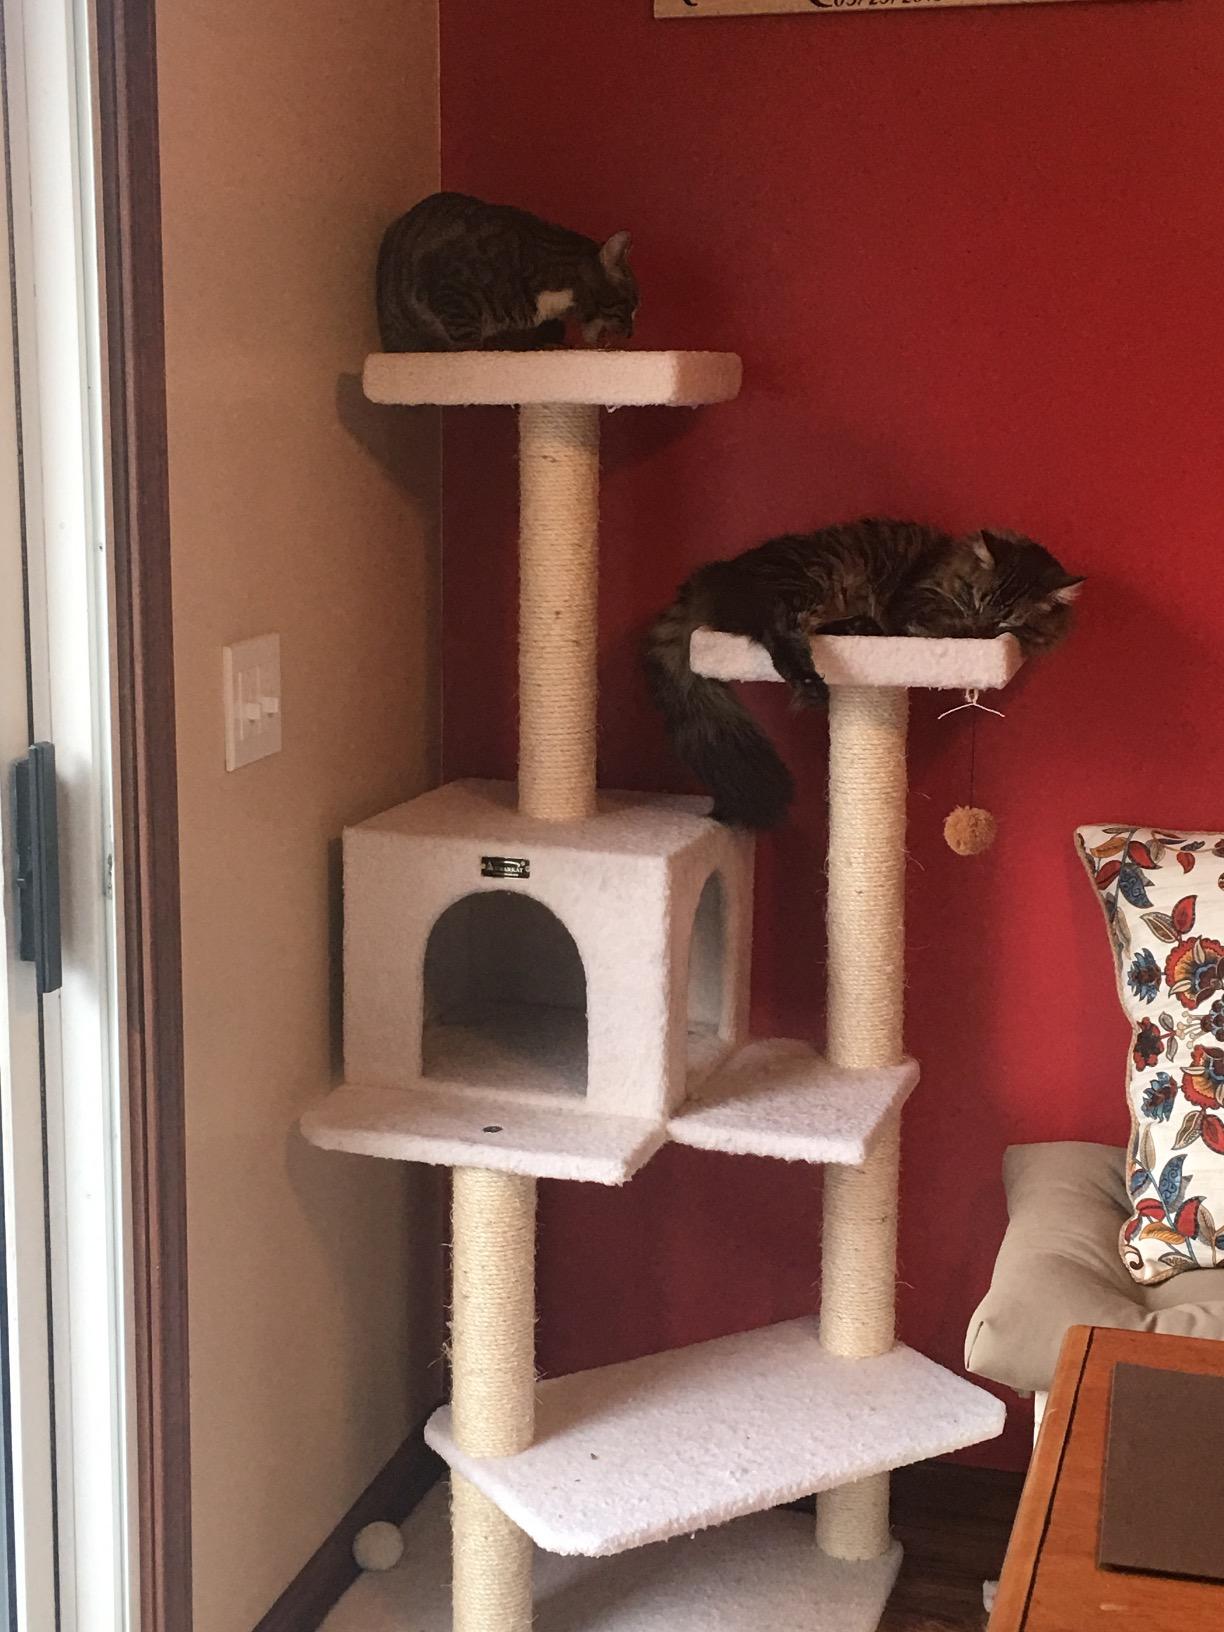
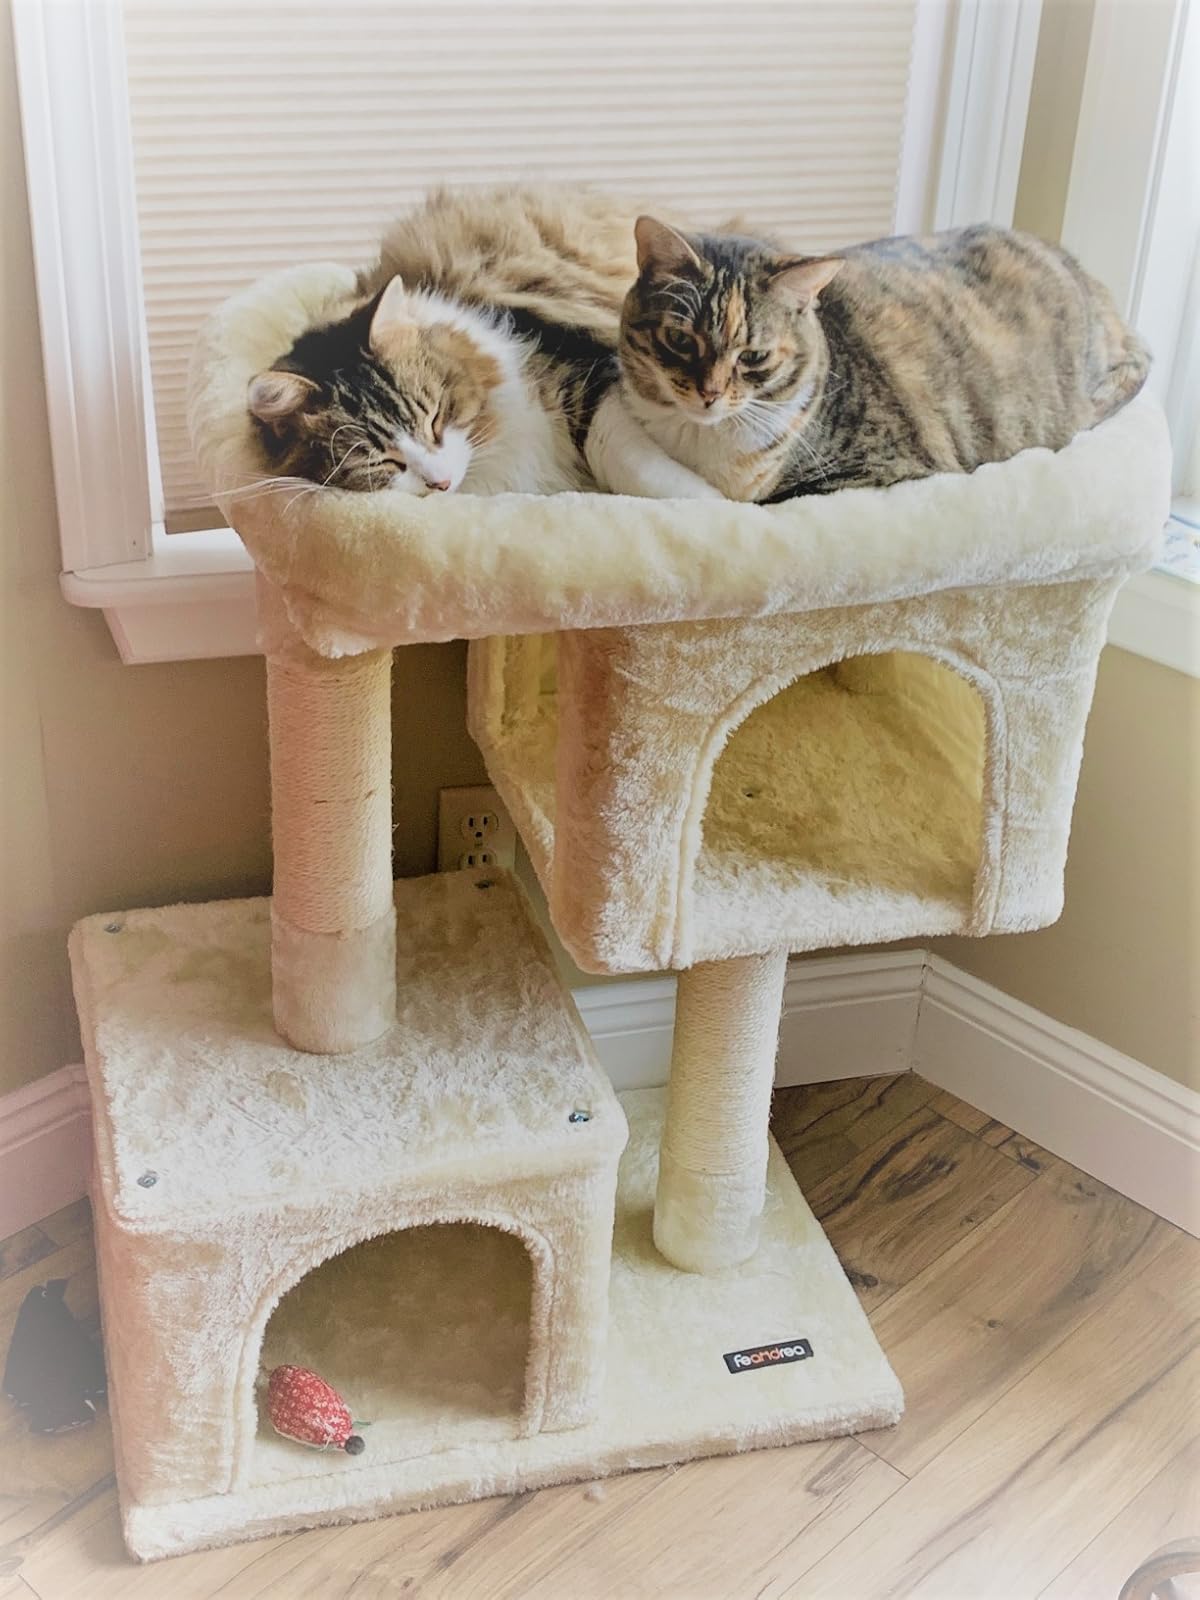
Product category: items_cat tree
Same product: no